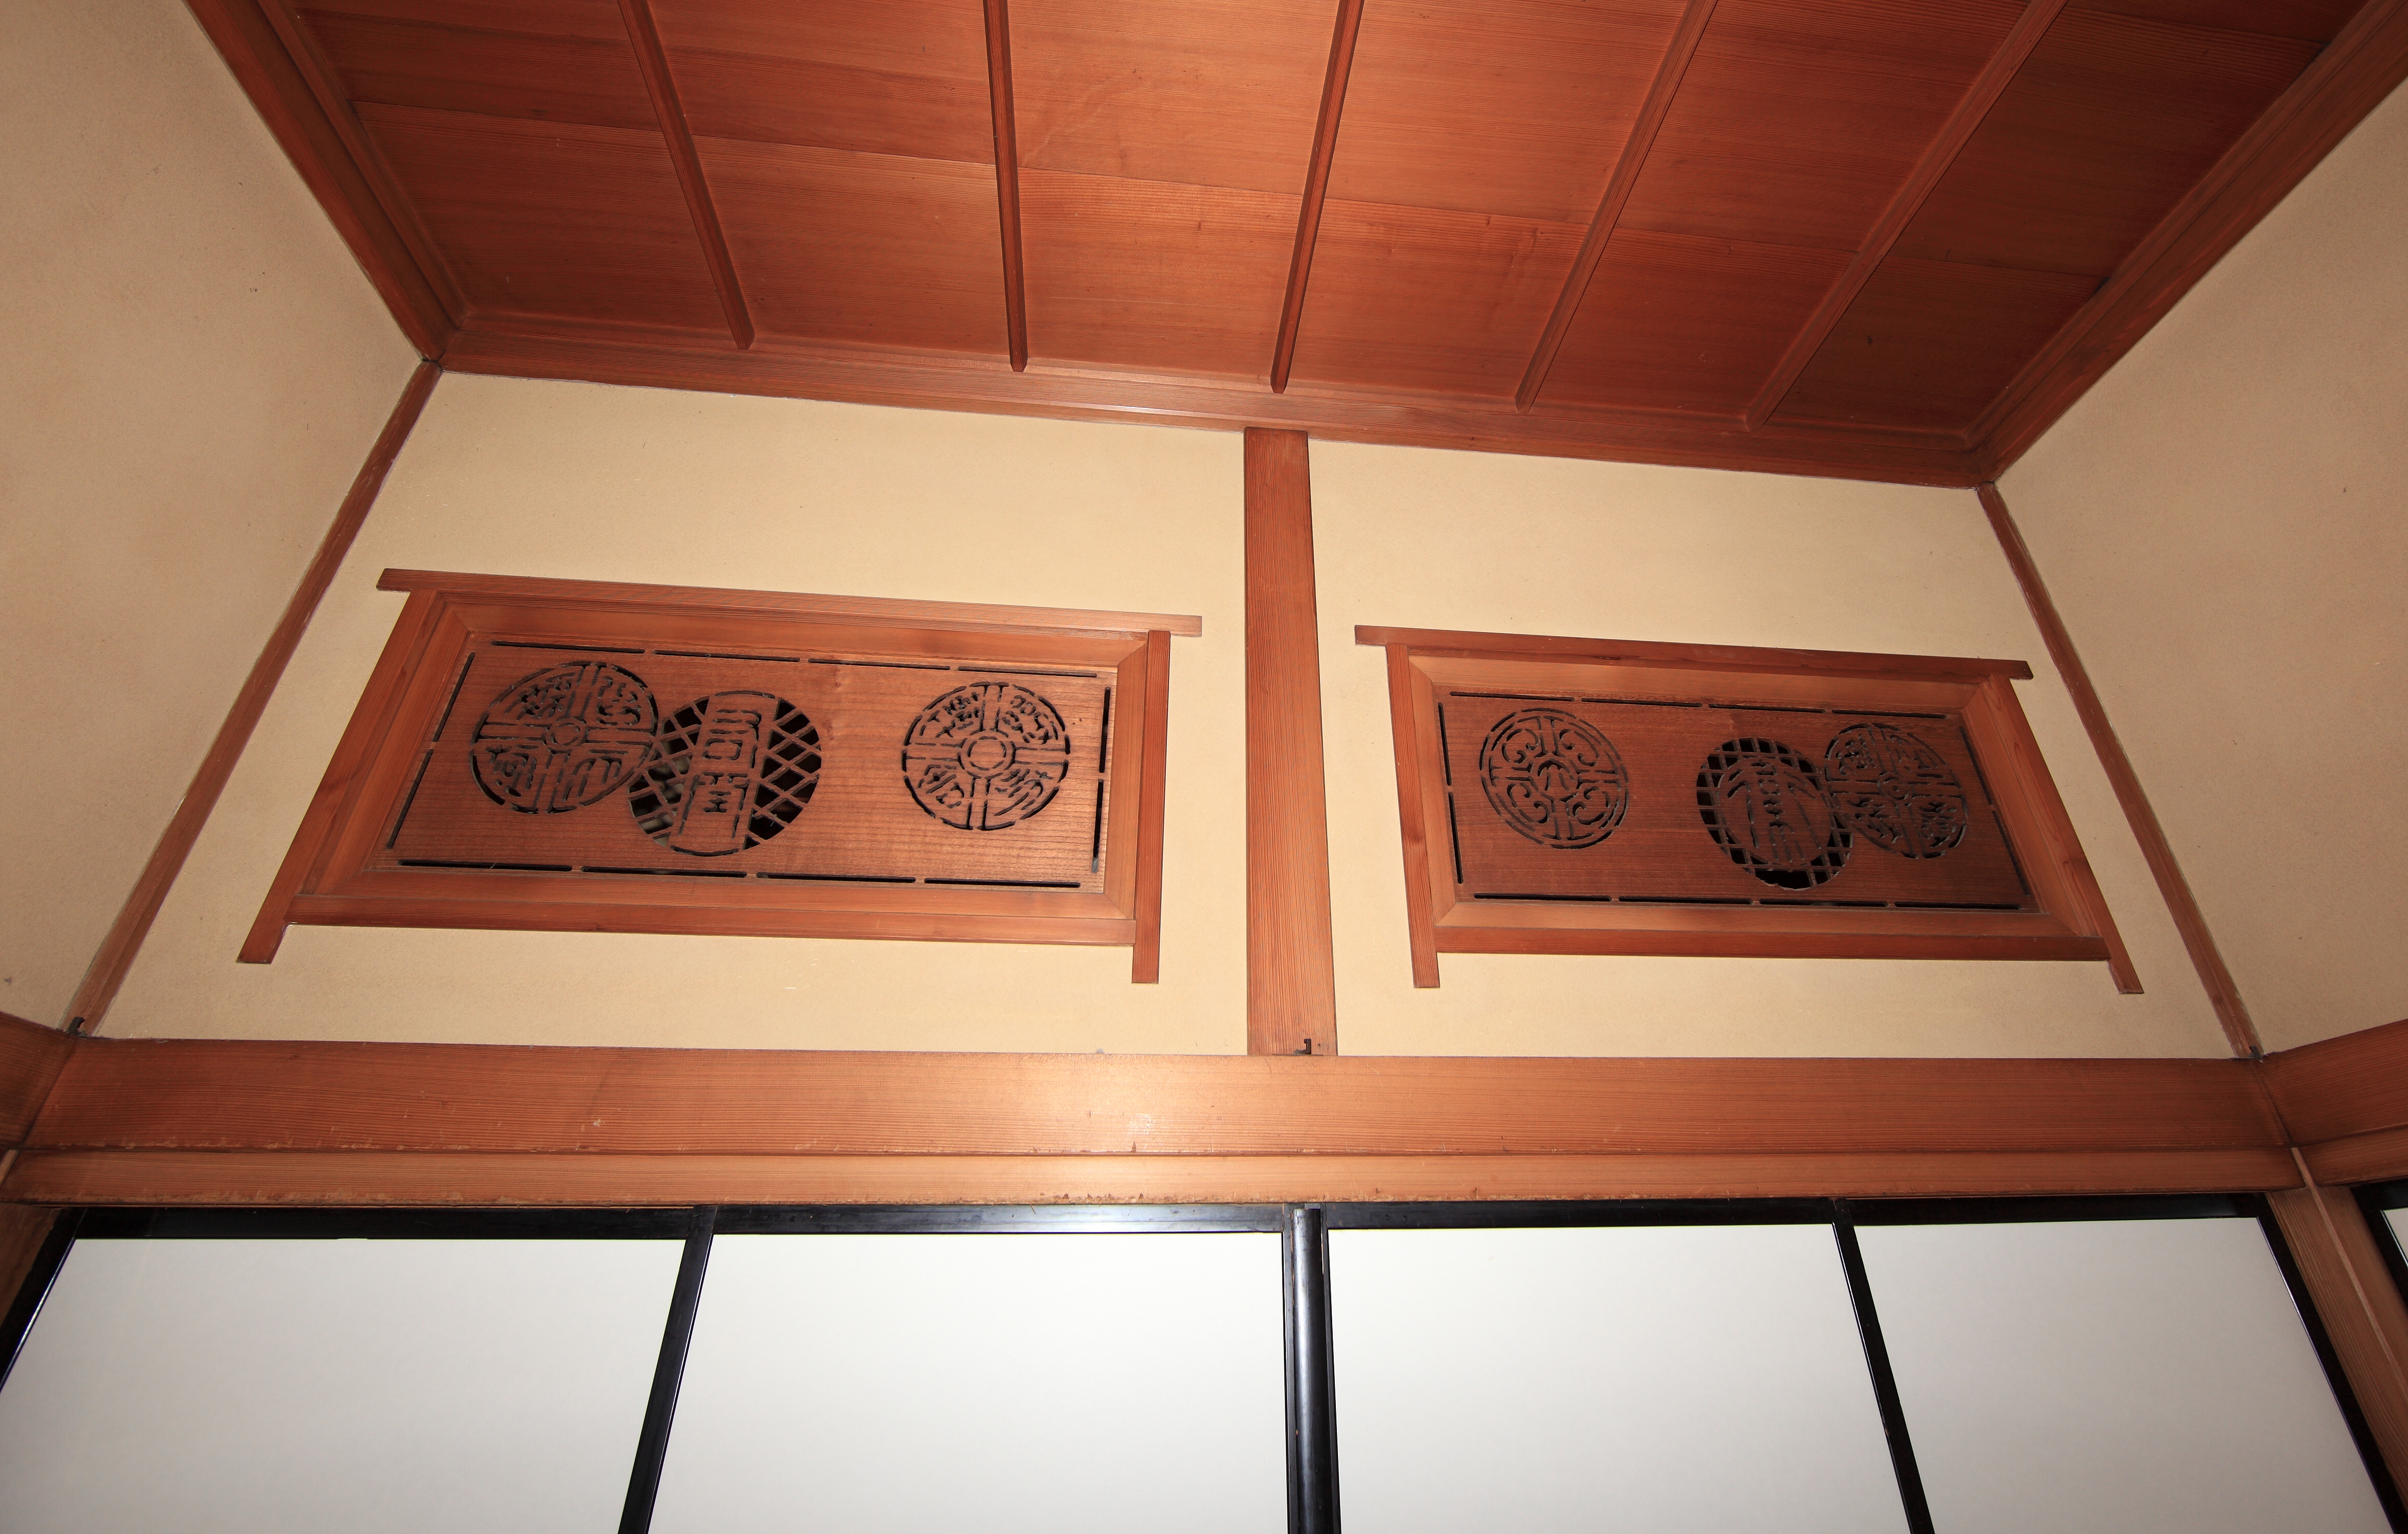
wood, house, floor, interior, home, wall, ceiling, high, museum, ancient, room, interior design, art, design, japanese, 5d, style, hires, tourist attraction, markii, traditional, hi, res, resolution, chiba, noda, transom, ranma, flooring, daylighting